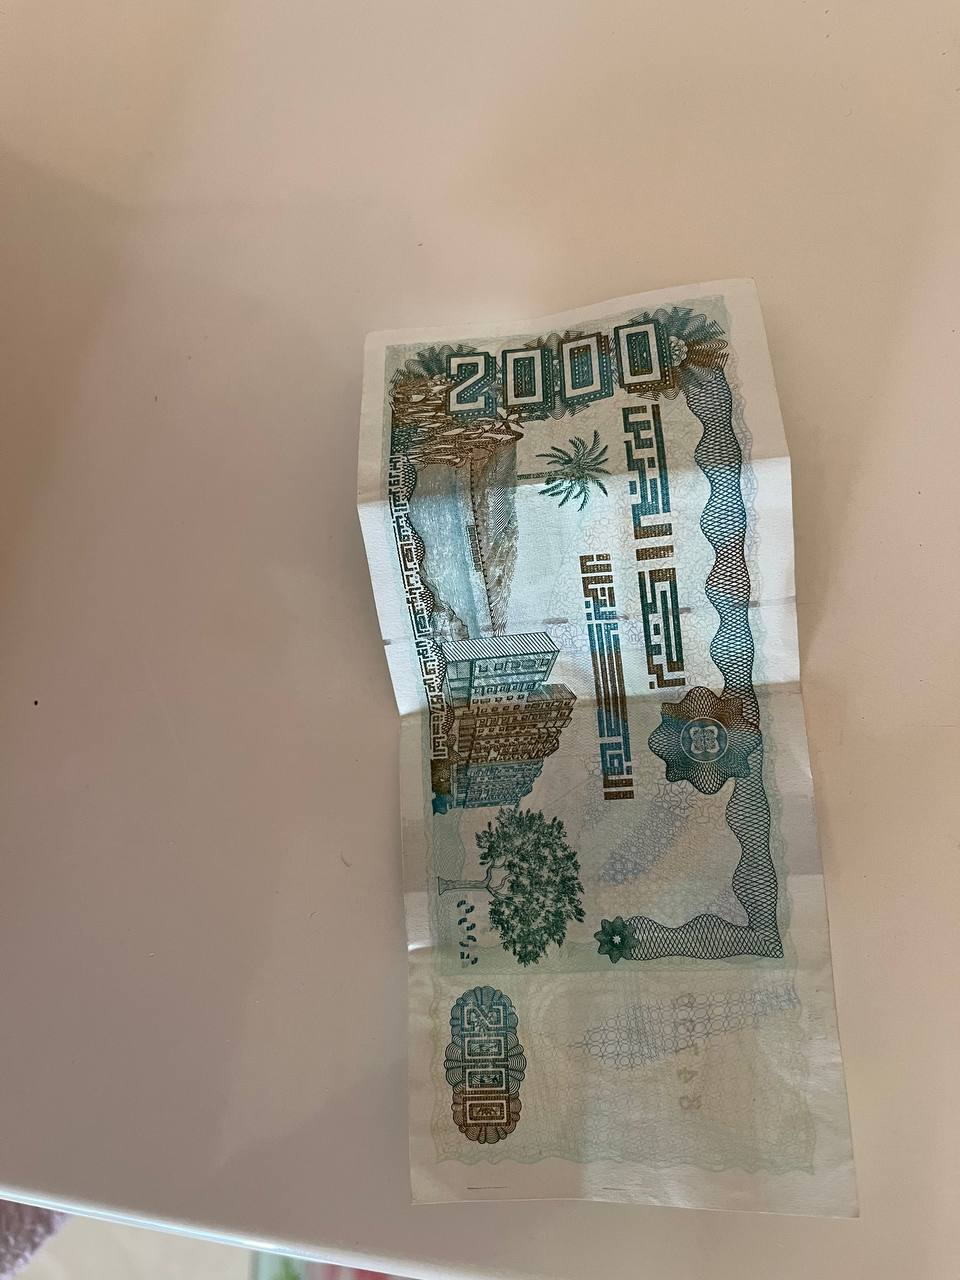
Denomination: 2000DZD